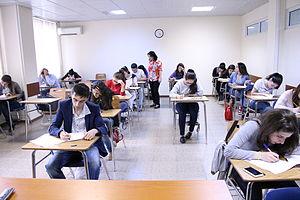
L'enseignement pour l’examen est une pratique pédagogique dans laquelle l’enseignement a pour objectif de préparer les élèves à la passation d’un examen standardisé.